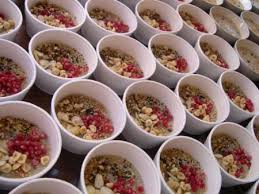
Yemek: asure